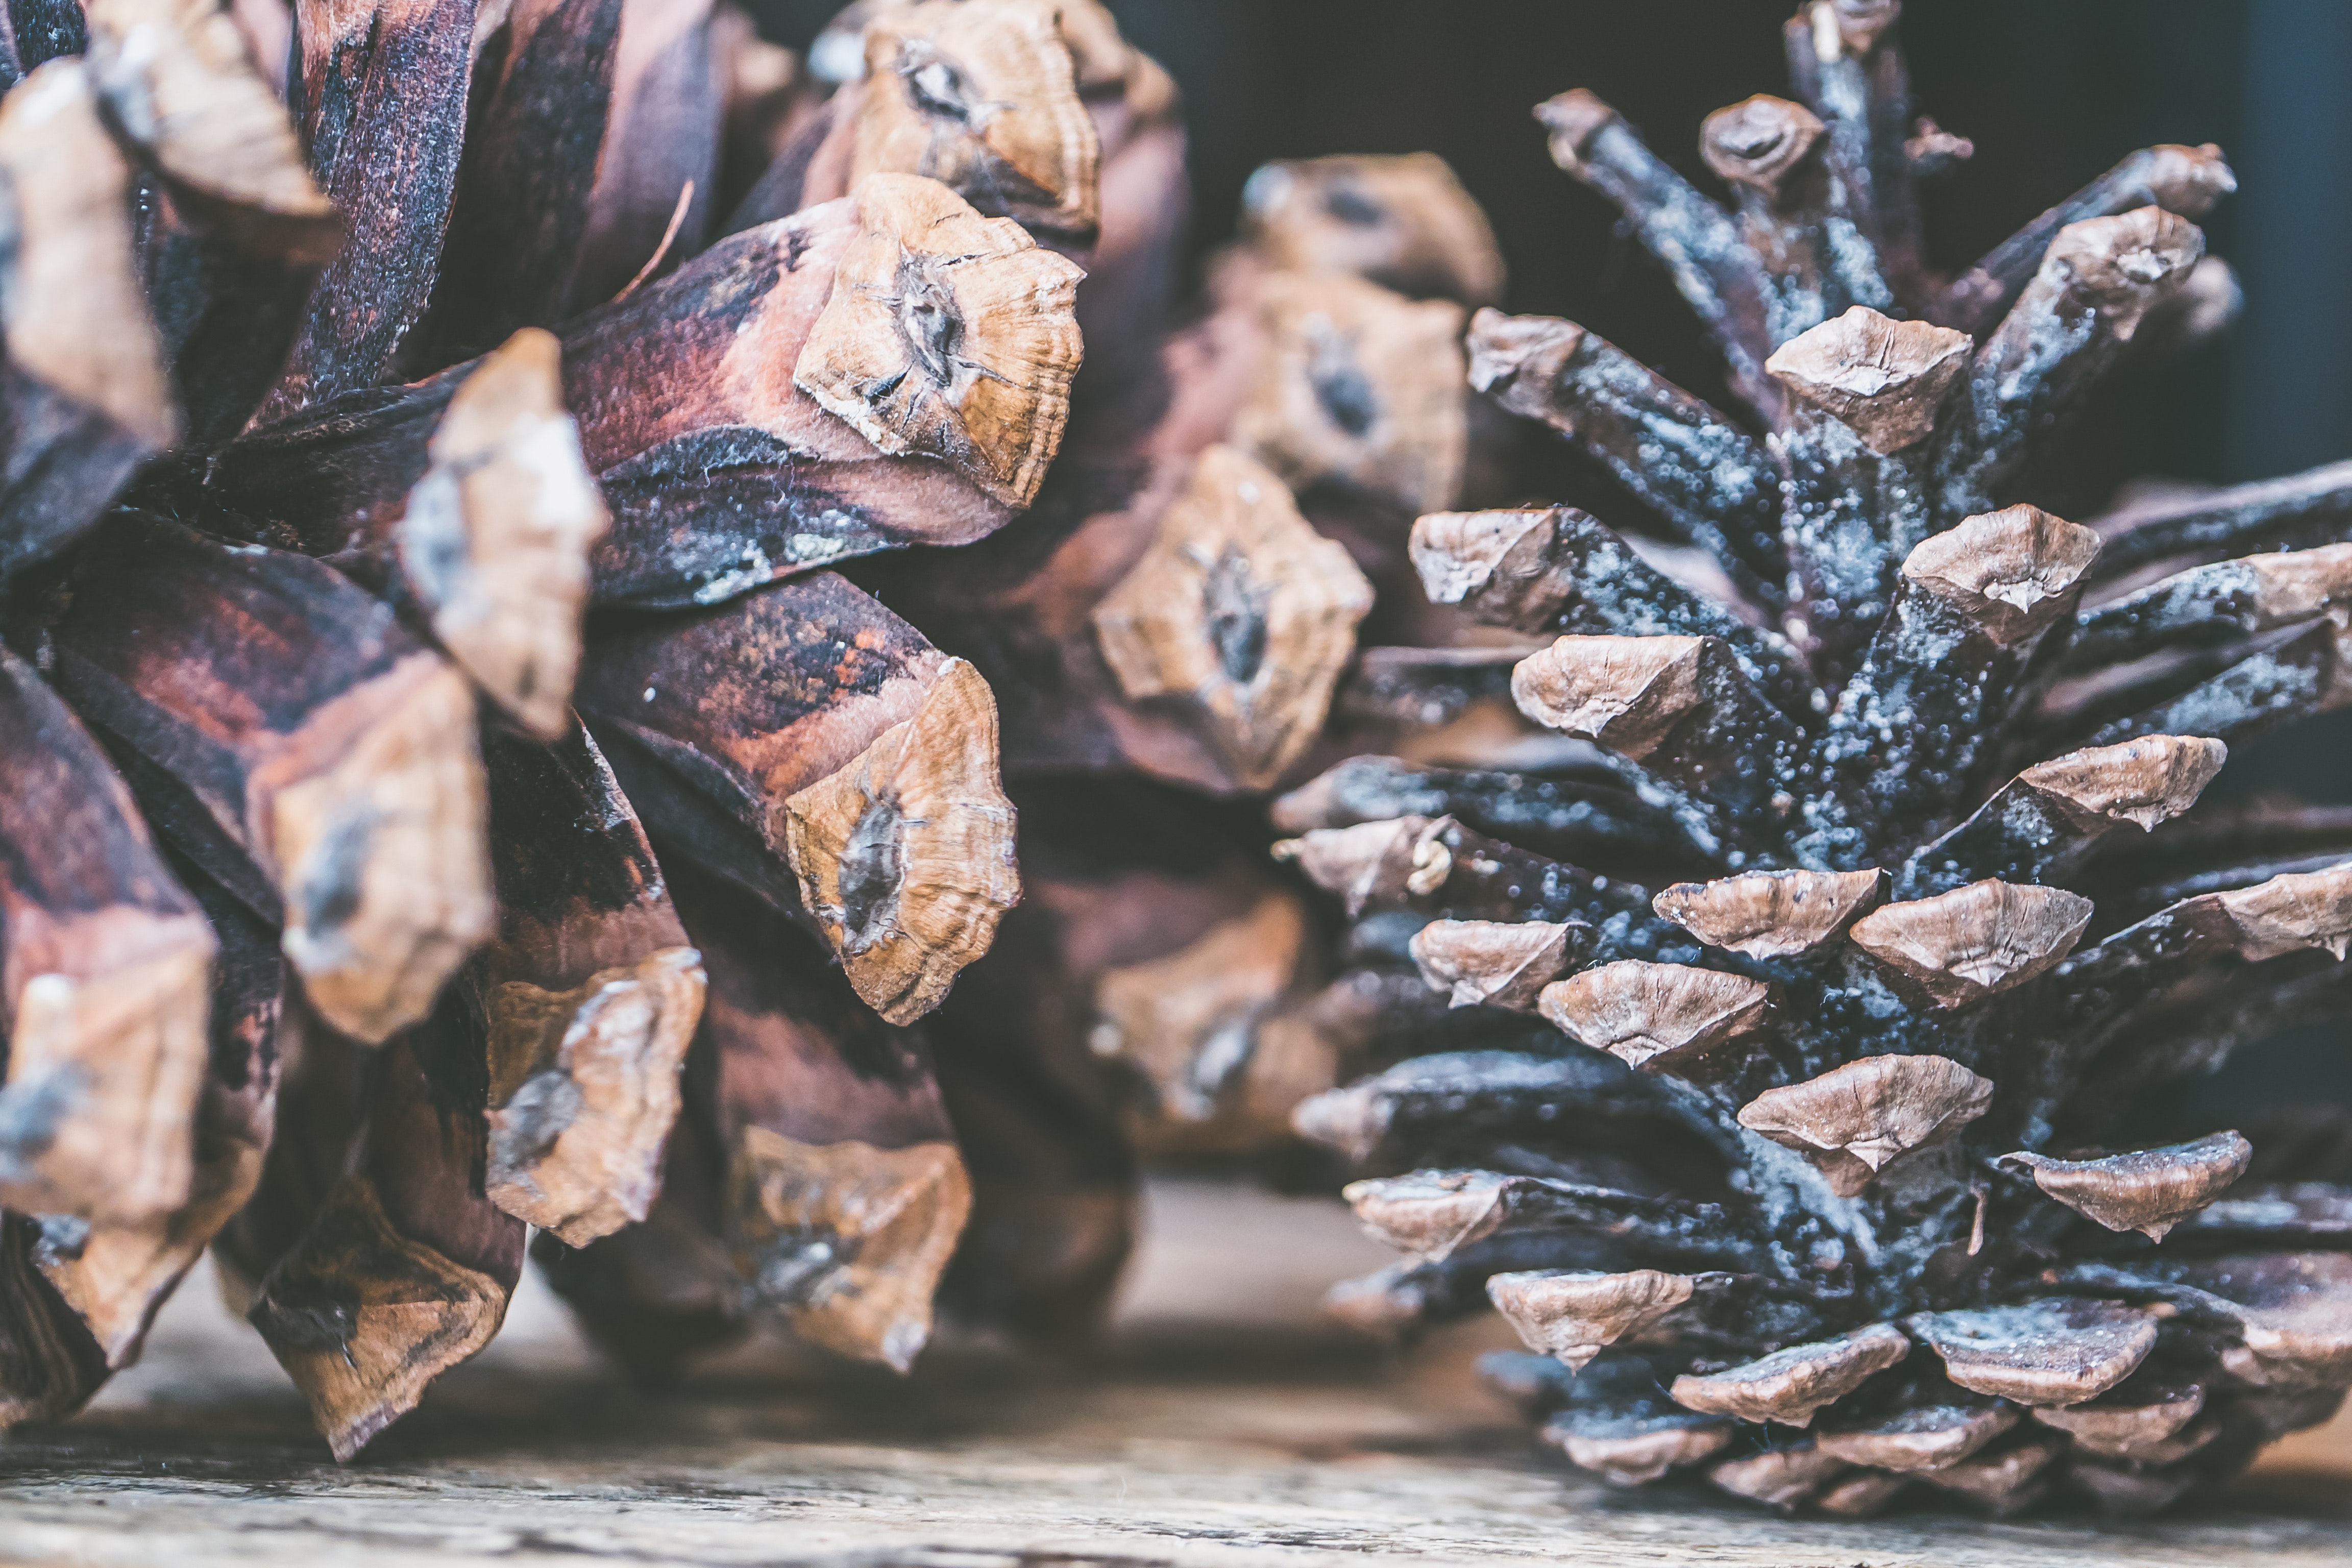
conifer cone, sugar pine, tree, red pine, pine, conifer, pine family, leaf, plant, close up, Jack pine, lodgepole pine, branch, natural material, white pine, pine nut, oregon pine